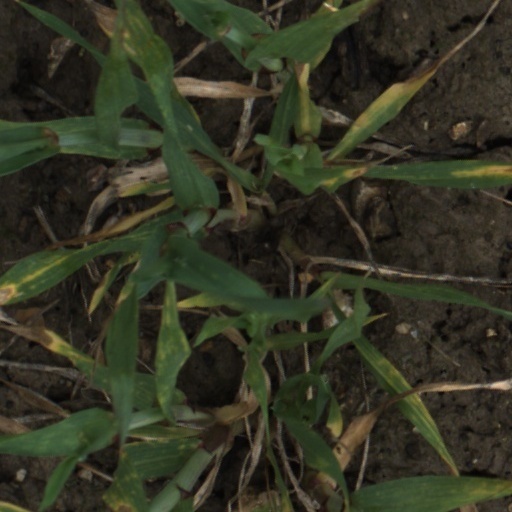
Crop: wheat